Adam Huntsman

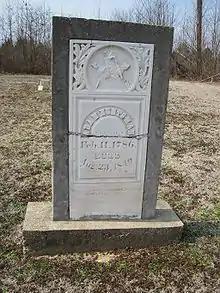
Adam Huntsman grave in the Old Salem Cemetery in Jackson, Tennessee

Huntsman was born in Charlotte County, Virginia, on February 11, 1786. He came to Knox County, Tennessee, in 1809, where he settled for about three years. It was here that he studied law under John Williams, one of Knoxville's most prominent attorneys in the early nineteenth century and later a United States Senator.